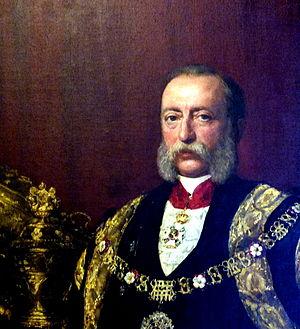
Sir Polydore de Keyser, né le 13 décembre 1832 et mort le 14 janvier 1898, est un hôtelier et le premier catholique élu Lord-maire de Londres depuis la Réforme. Il est né dans la ville belge de Termonde, près de Gand, en Belgique.